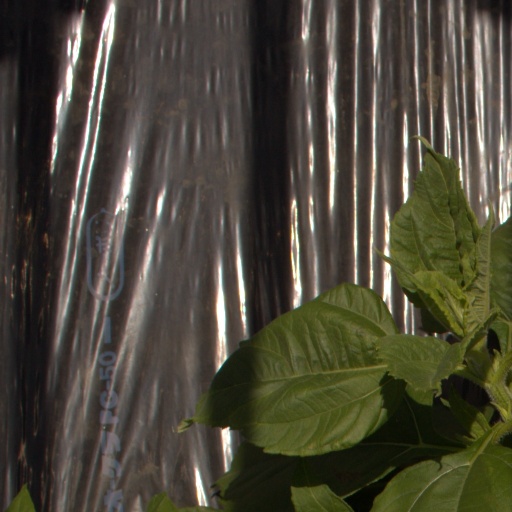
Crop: Jerusalem artichoke